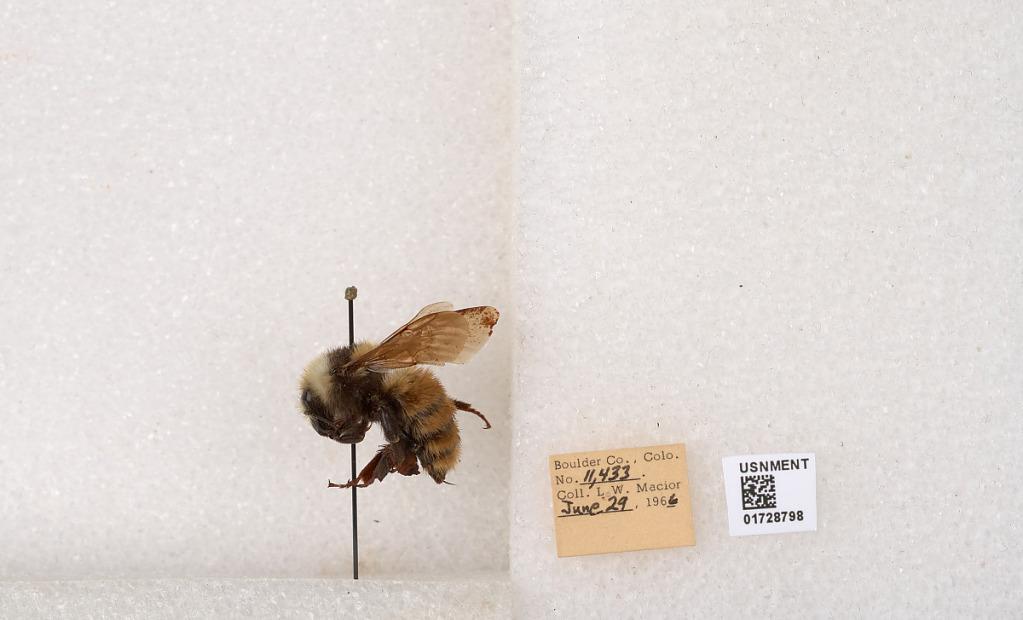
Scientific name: Bombus appositus Cresson
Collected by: L. Macior
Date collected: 1966-6-29
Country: United States
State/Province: Colorado
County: Boulder
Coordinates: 40.0925, -105.358